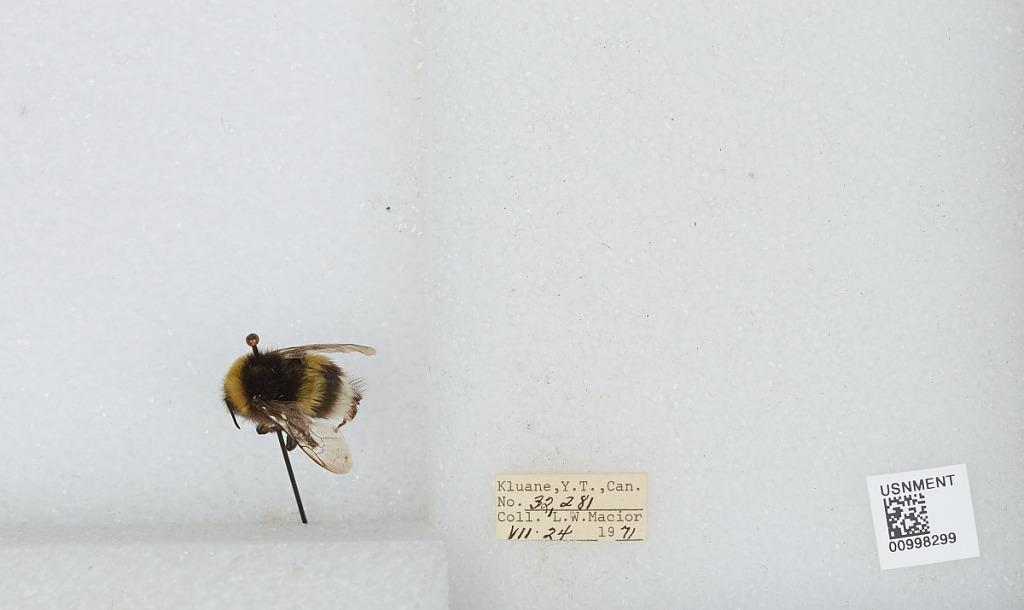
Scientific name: Bombus (Bombus) lucorum (Linnaeus)
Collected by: L. Macior
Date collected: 1971-7-24
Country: Canada
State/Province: Yukon Territory
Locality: Kluane
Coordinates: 60.75, -139.5